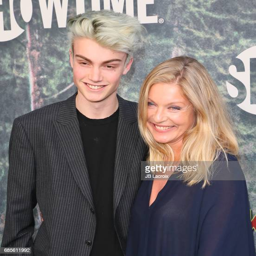
person and actor attend the premiere